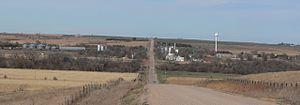
Le village de Stamford est situé dans le comté de Harlan, dans l’État du Nebraska, aux États-Unis. Sa population s’élevait à 183 habitants lors du recensement de 2010, estimée à 186 habitants en 2016.